Vardal

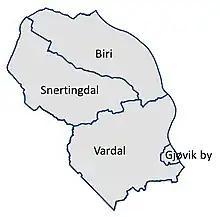
Map of the Vardal area before 1964

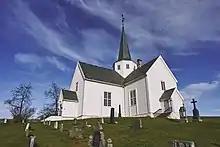
View of Vardal Church

The prestegjeld of Vardal was established as a municipality on 1 January 1838 (see formannskapsdistrikt law). According to the 1835 census the parish had a population of 2,921 shortly before it became a municipality. On 1 January 1861 the town of Gjøvik (population: 626) was separated from Vardal to constitute a separate municipality, leaving Vardal with a population of 4,114. On 1 January 1896, a small area of Østre Toten Municipality (population: 49) was transferred into Vardal. On 1 January 1900, an unpopulated area of Søndre Land Municipality was transferred to Vardal.